INSEEC School of Business and Economics

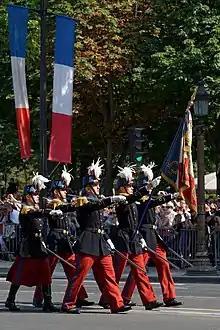
Example of dual degree with the Grande Ecole and French foremost military academy Saint Cyr, as part of which INSEEC students can complete the last year of their Grande Ecole Master's Degree curriculum, at the end of which students will earn their stripes as reserve officer, and if they wish so, can start missions as sub-officers (in French: "sous-officier"s). On this picture, the Colour Guard marching on the Champs-Elysées Avenue in Paris on Bastille Day.

The UVSQ (Saint-Quentin-en-Yvelines University / University of Versailles / University of Paris Saclay) for Bachelors, Masters and Doctorate of Business.